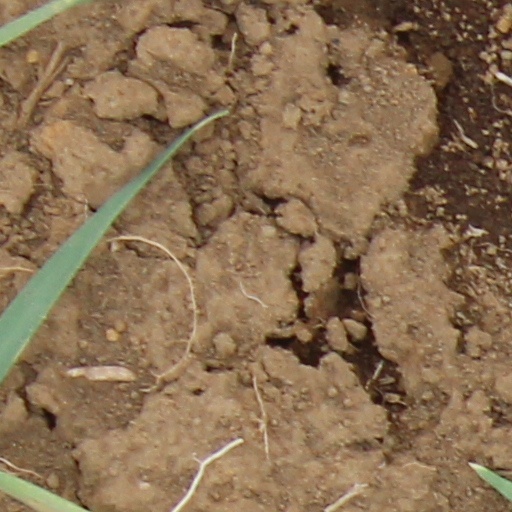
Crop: wheat